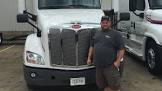
Vehicle type: Cars